Multiomics

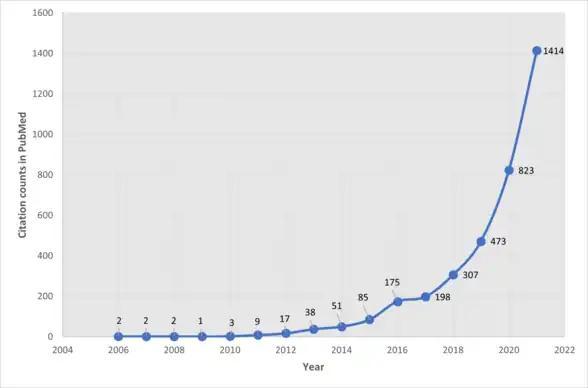
Number of citations of the terms "Multiomics" and "Multi-omics" in PubMed until the 31st December 2021.

Multiomics, multi-omics, integrative omics, "panomics" or "pan-omics" is a biological analysis approach in which the data consists of multiple "omes", such as the genome, epigenome, transcriptome, proteome, metabolome, exposome, and microbiome (i.e., a meta-genome and/or meta-transcriptome, depending upon how it is sequenced); in other words, "the use of multiple omics technologies to study life in a concerted way". By combining these "omes", scientists can analyze complex biological big data to find novel associations between biological entities, pinpoint relevant biomarkers and build elaborate markers of disease and physiology. In doing so, multiomics integrates diverse omics data to find a coherently matching geno-pheno-envirotype relationship or association. The OmicTools service lists more than 99 pieces of software related to multiomic data analysis, as well as more than 99 databases on the topic.